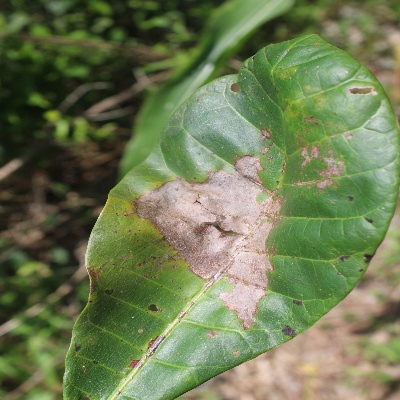
Crop: Cashew
Condition: anthracnose